Stanhope and Tyne Railway

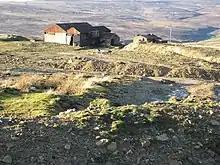
Weatherhill engine house

The original proprietors had forecast considerable profits but this did not prove to be the case. Dividends of 5% were declared in 1835 and 1836, but these were paid from capital, not income. The finances of the company were mismanaged and traffic did not reach expected volumes.